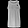
Label: T - shirt / top